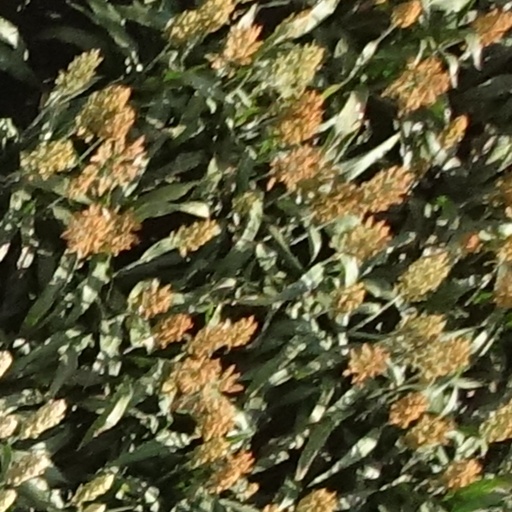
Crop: sorghum